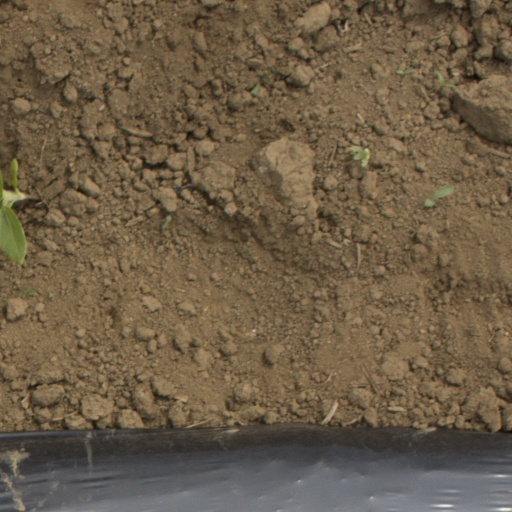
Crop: Jerusalem artichoke